Greed (1924 film)

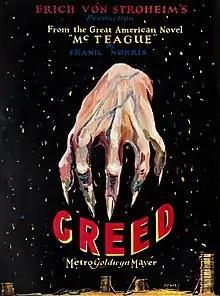
Theatrical release poster

Greed is a 1924 American silent psychological drama film written and directed by Erich von Stroheim and based on the 1899 Frank Norris novel "McTeague". It stars Gibson Gowland as Dr. John McTeague; ZaSu Pitts as Trina Sieppe, his wife; and Jean Hersholt as McTeague's friend and eventual enemy Marcus Schouler. The film tells the story of McTeague, a San Francisco dentist, who marries his best friend Schouler's girlfriend Trina.